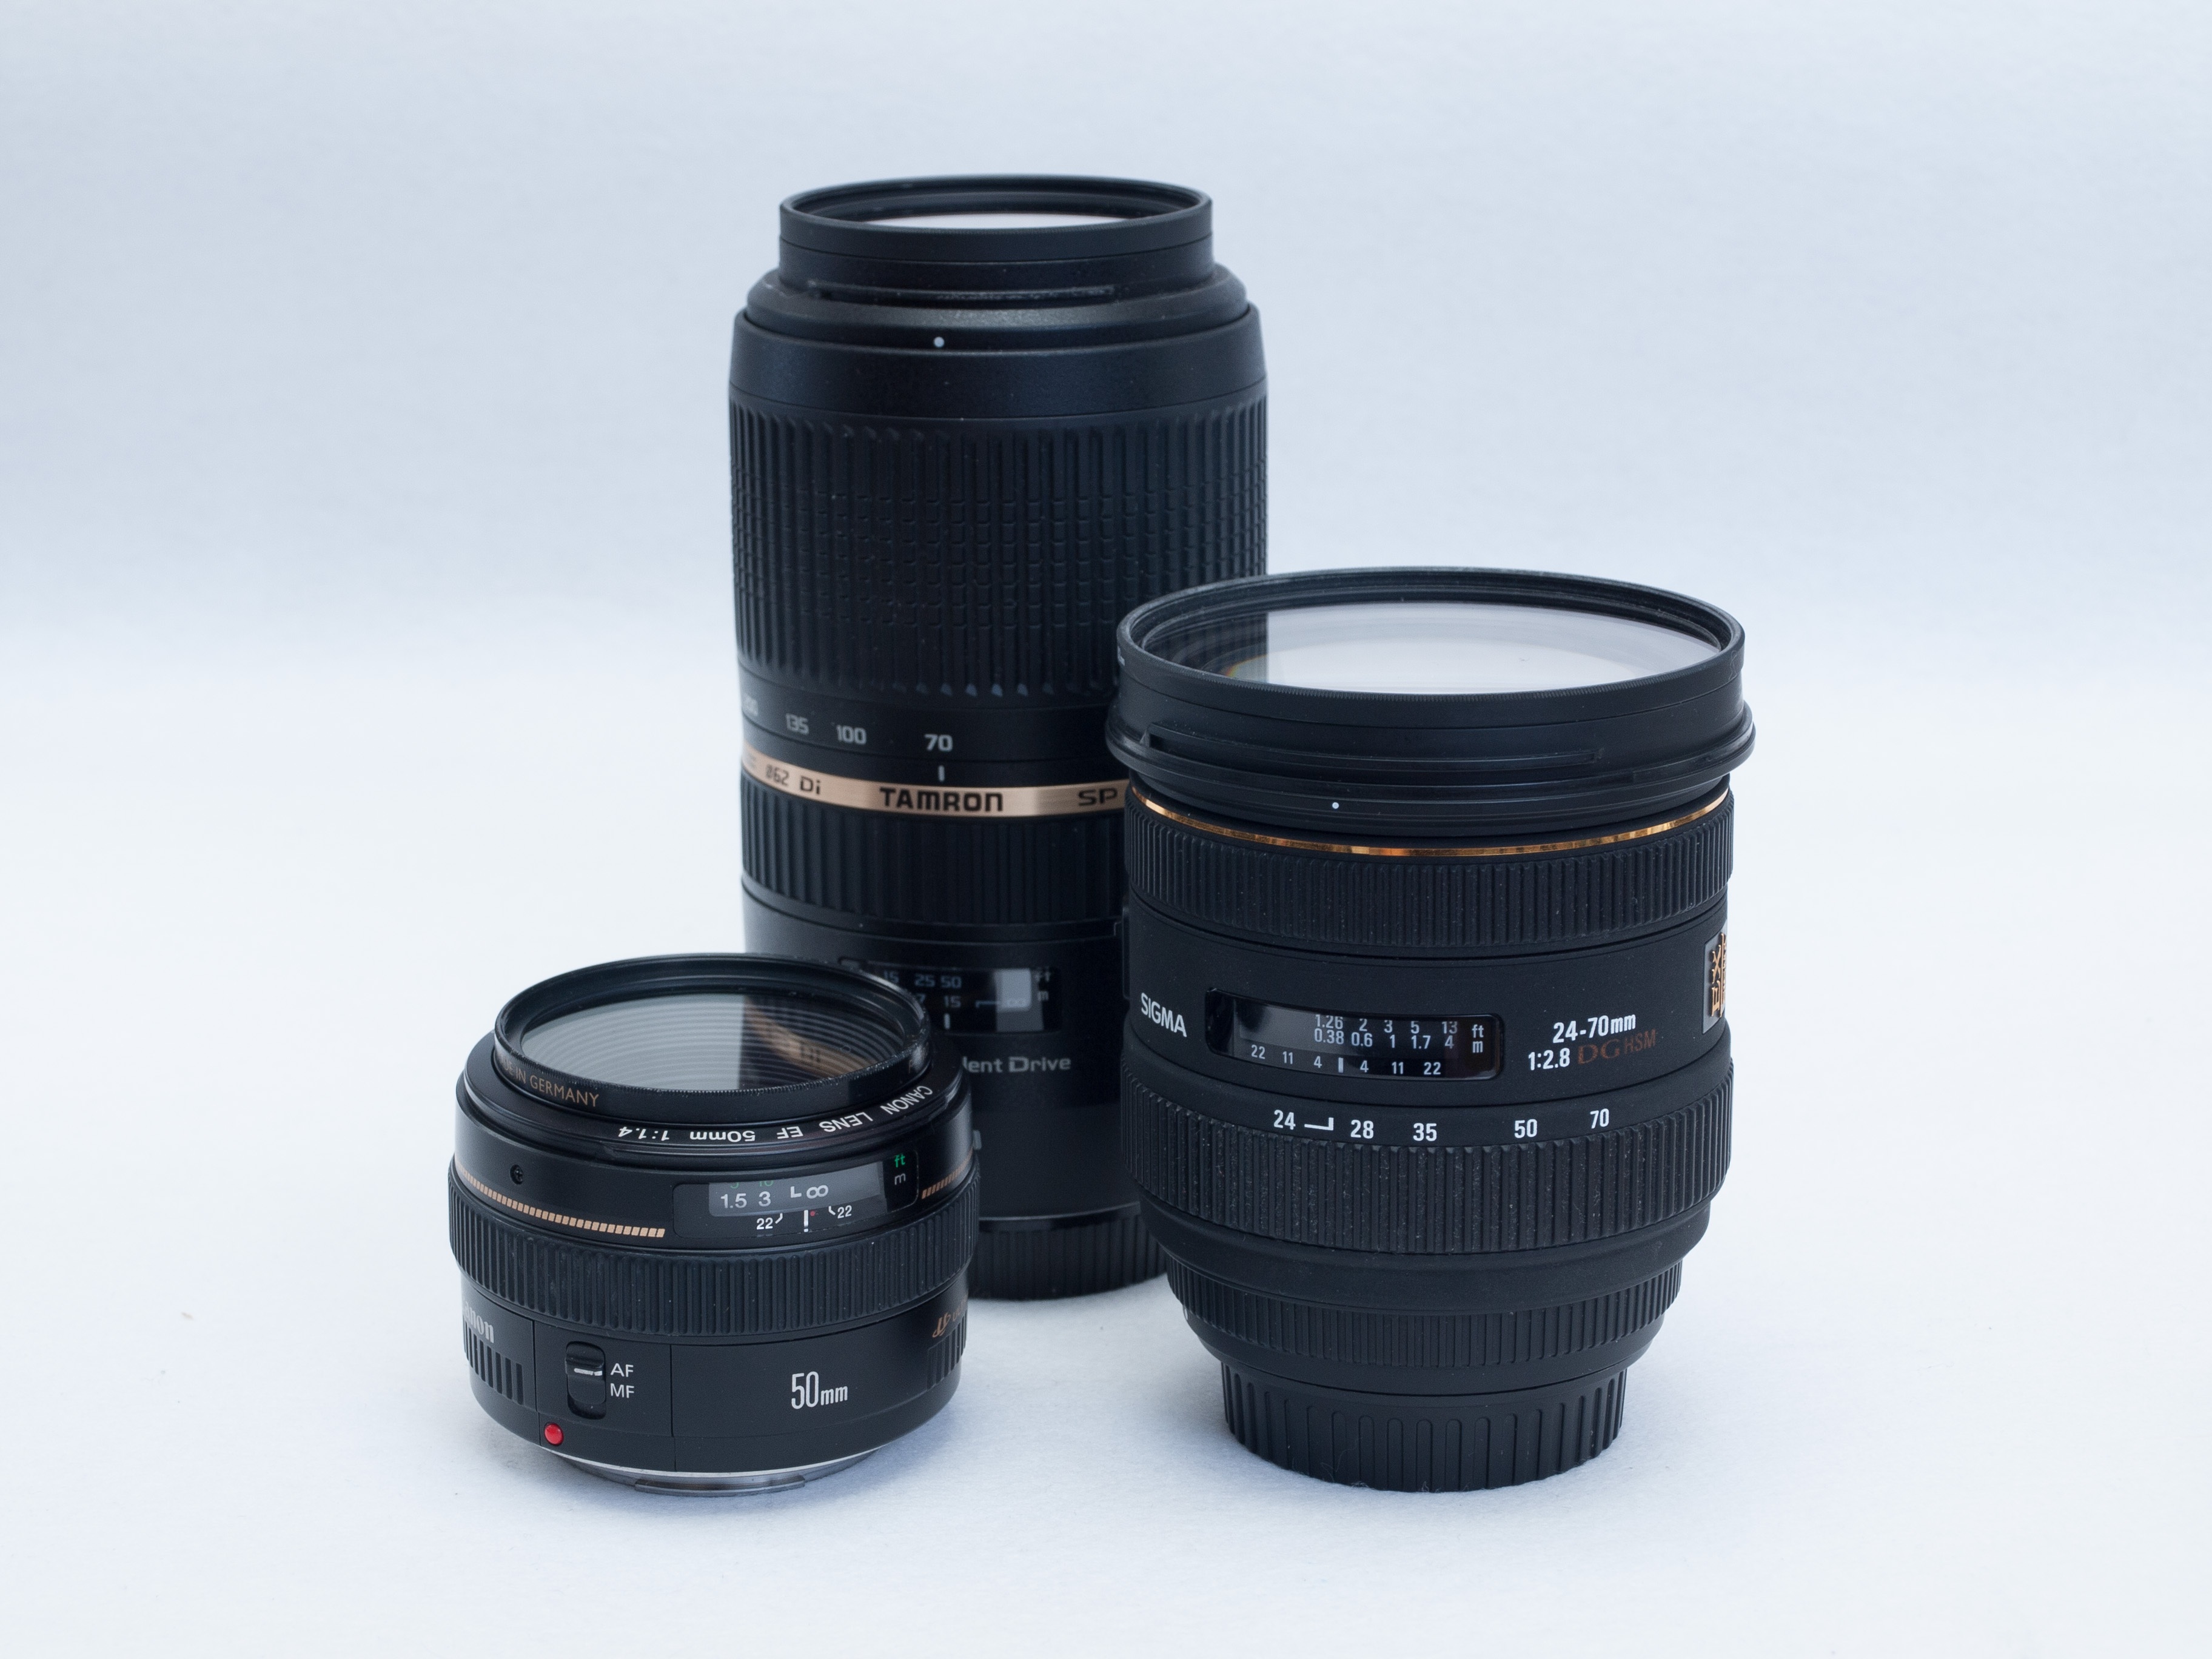
camera, photo, cup, lens, coffee cup, product, camera lens, man made object, cameras optics, teleconverter, canon eos 5d, electronic products